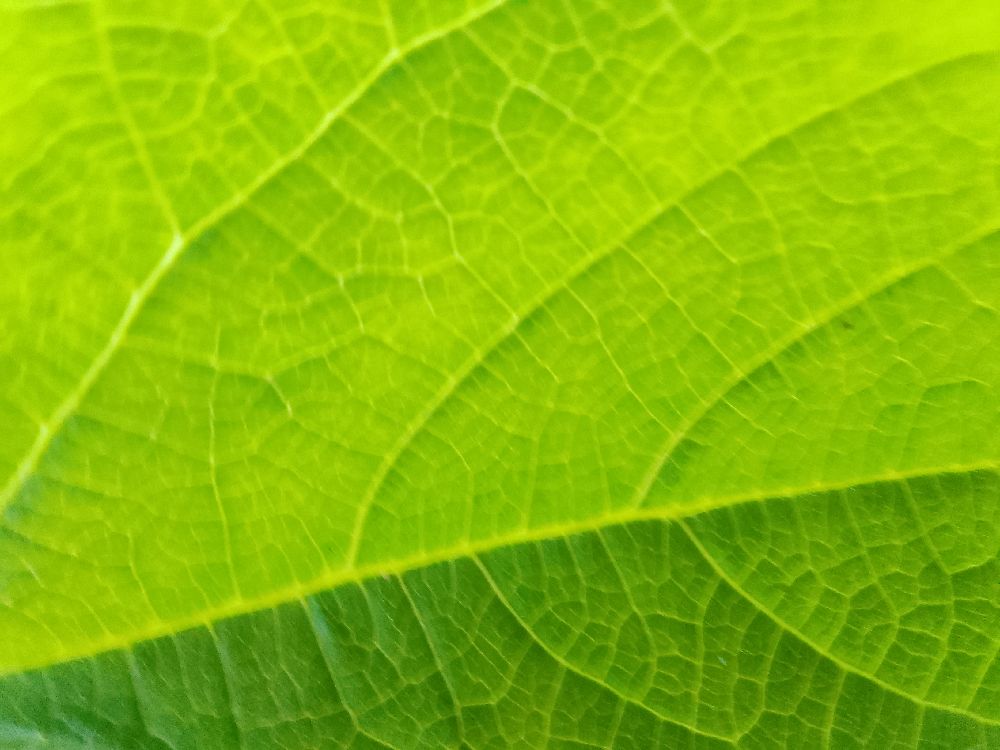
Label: healthy